Robyn Sisman

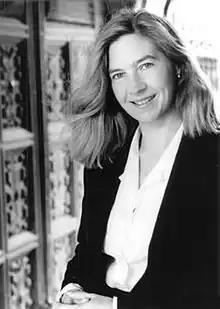
Robyn Sisman

Robyn Ann Sisman (4 August 1949 – 20 May 2016) was a publisher and author who commissioned Robert Harris to write his 1992 novel "Fatherland" and produced six novels of her own.